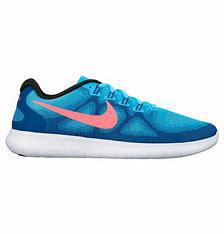
Brand: Nike
Model: Free RN 2017